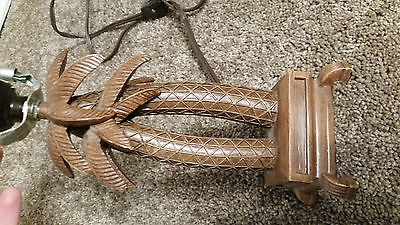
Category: lamp